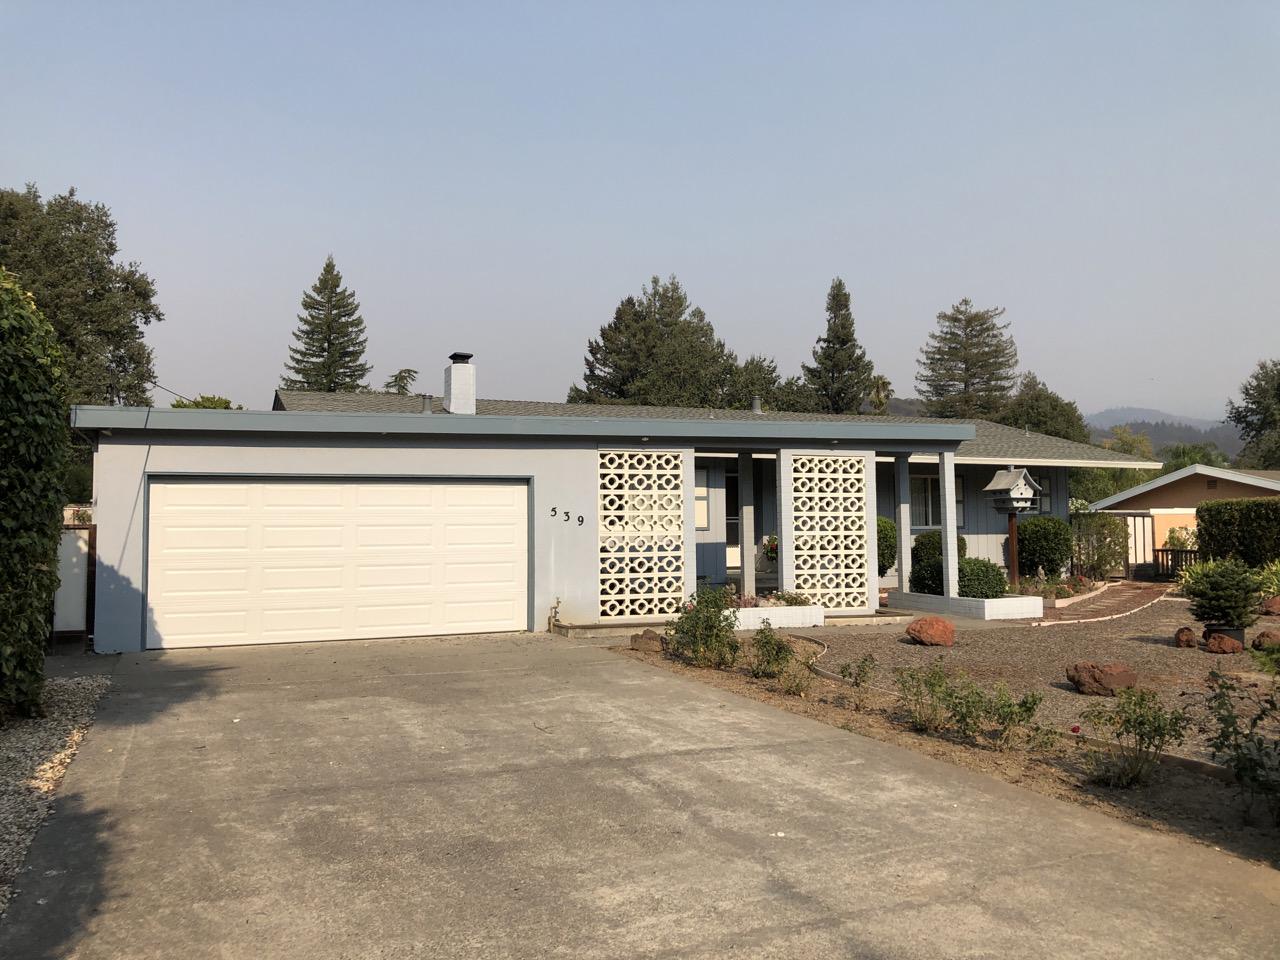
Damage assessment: no_damage